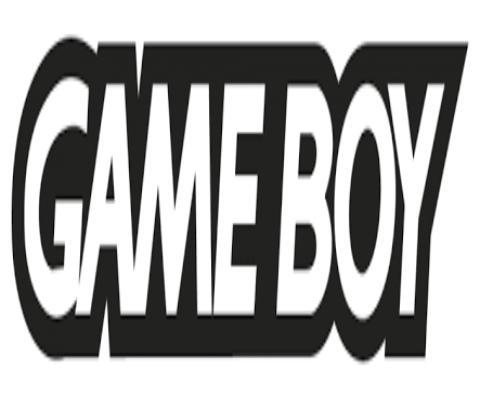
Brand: game boy
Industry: Electronic